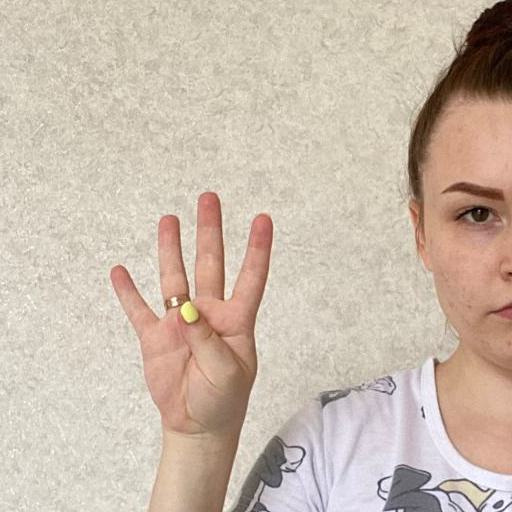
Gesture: four